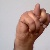
The image shows a hand gesture representing the letter 'N' in Indian Sign Language.